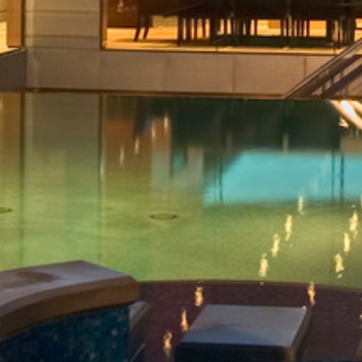
Material: water